Diane Ris

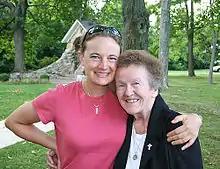
Sister Diane Ris (right) with a friend in July 2008.

Sister Diane Ris, S.P., (16 July 1932 – 20 February 2013) was the Superior General of the Sisters of Providence of Saint Mary-of-the-Woods, Indiana, USA, from 1996 to 2001. She was also an educator and author.